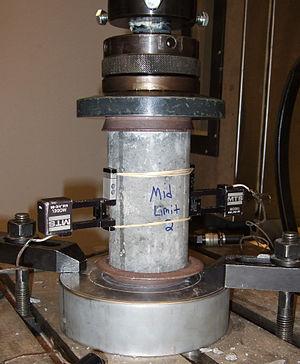
L’essai triaxial est une méthode de laboratoire courante pour mesurer les caractéristiques mécaniques des matériaux granulaires, en particulier celles des sols, des roches et des poudres. Il existe plusieurs variantes de cet essai, aujourd'hui entièrement normalisé.
La résistance des matériaux est une discipline particulière de la mécanique des milieux continus permettant le calcul des contraintes et déformations dans les structures des différents matériaux.